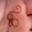
Label: worm